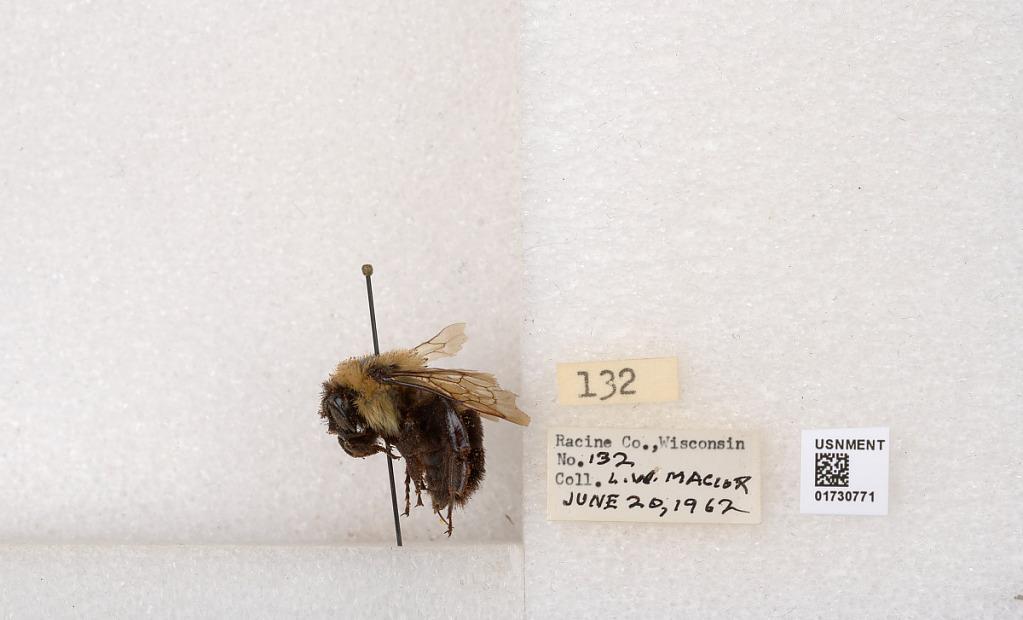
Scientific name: Bombus impatiens Cresson
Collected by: L. Macior
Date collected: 1962-6-20
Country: United States
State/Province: Wisconsin
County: Racine
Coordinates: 42.7299, -87.8123